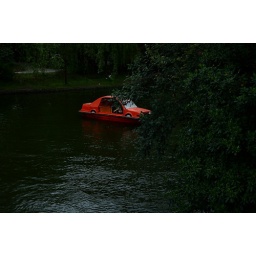
The red car in river